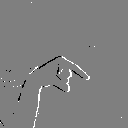
ASL letter: q